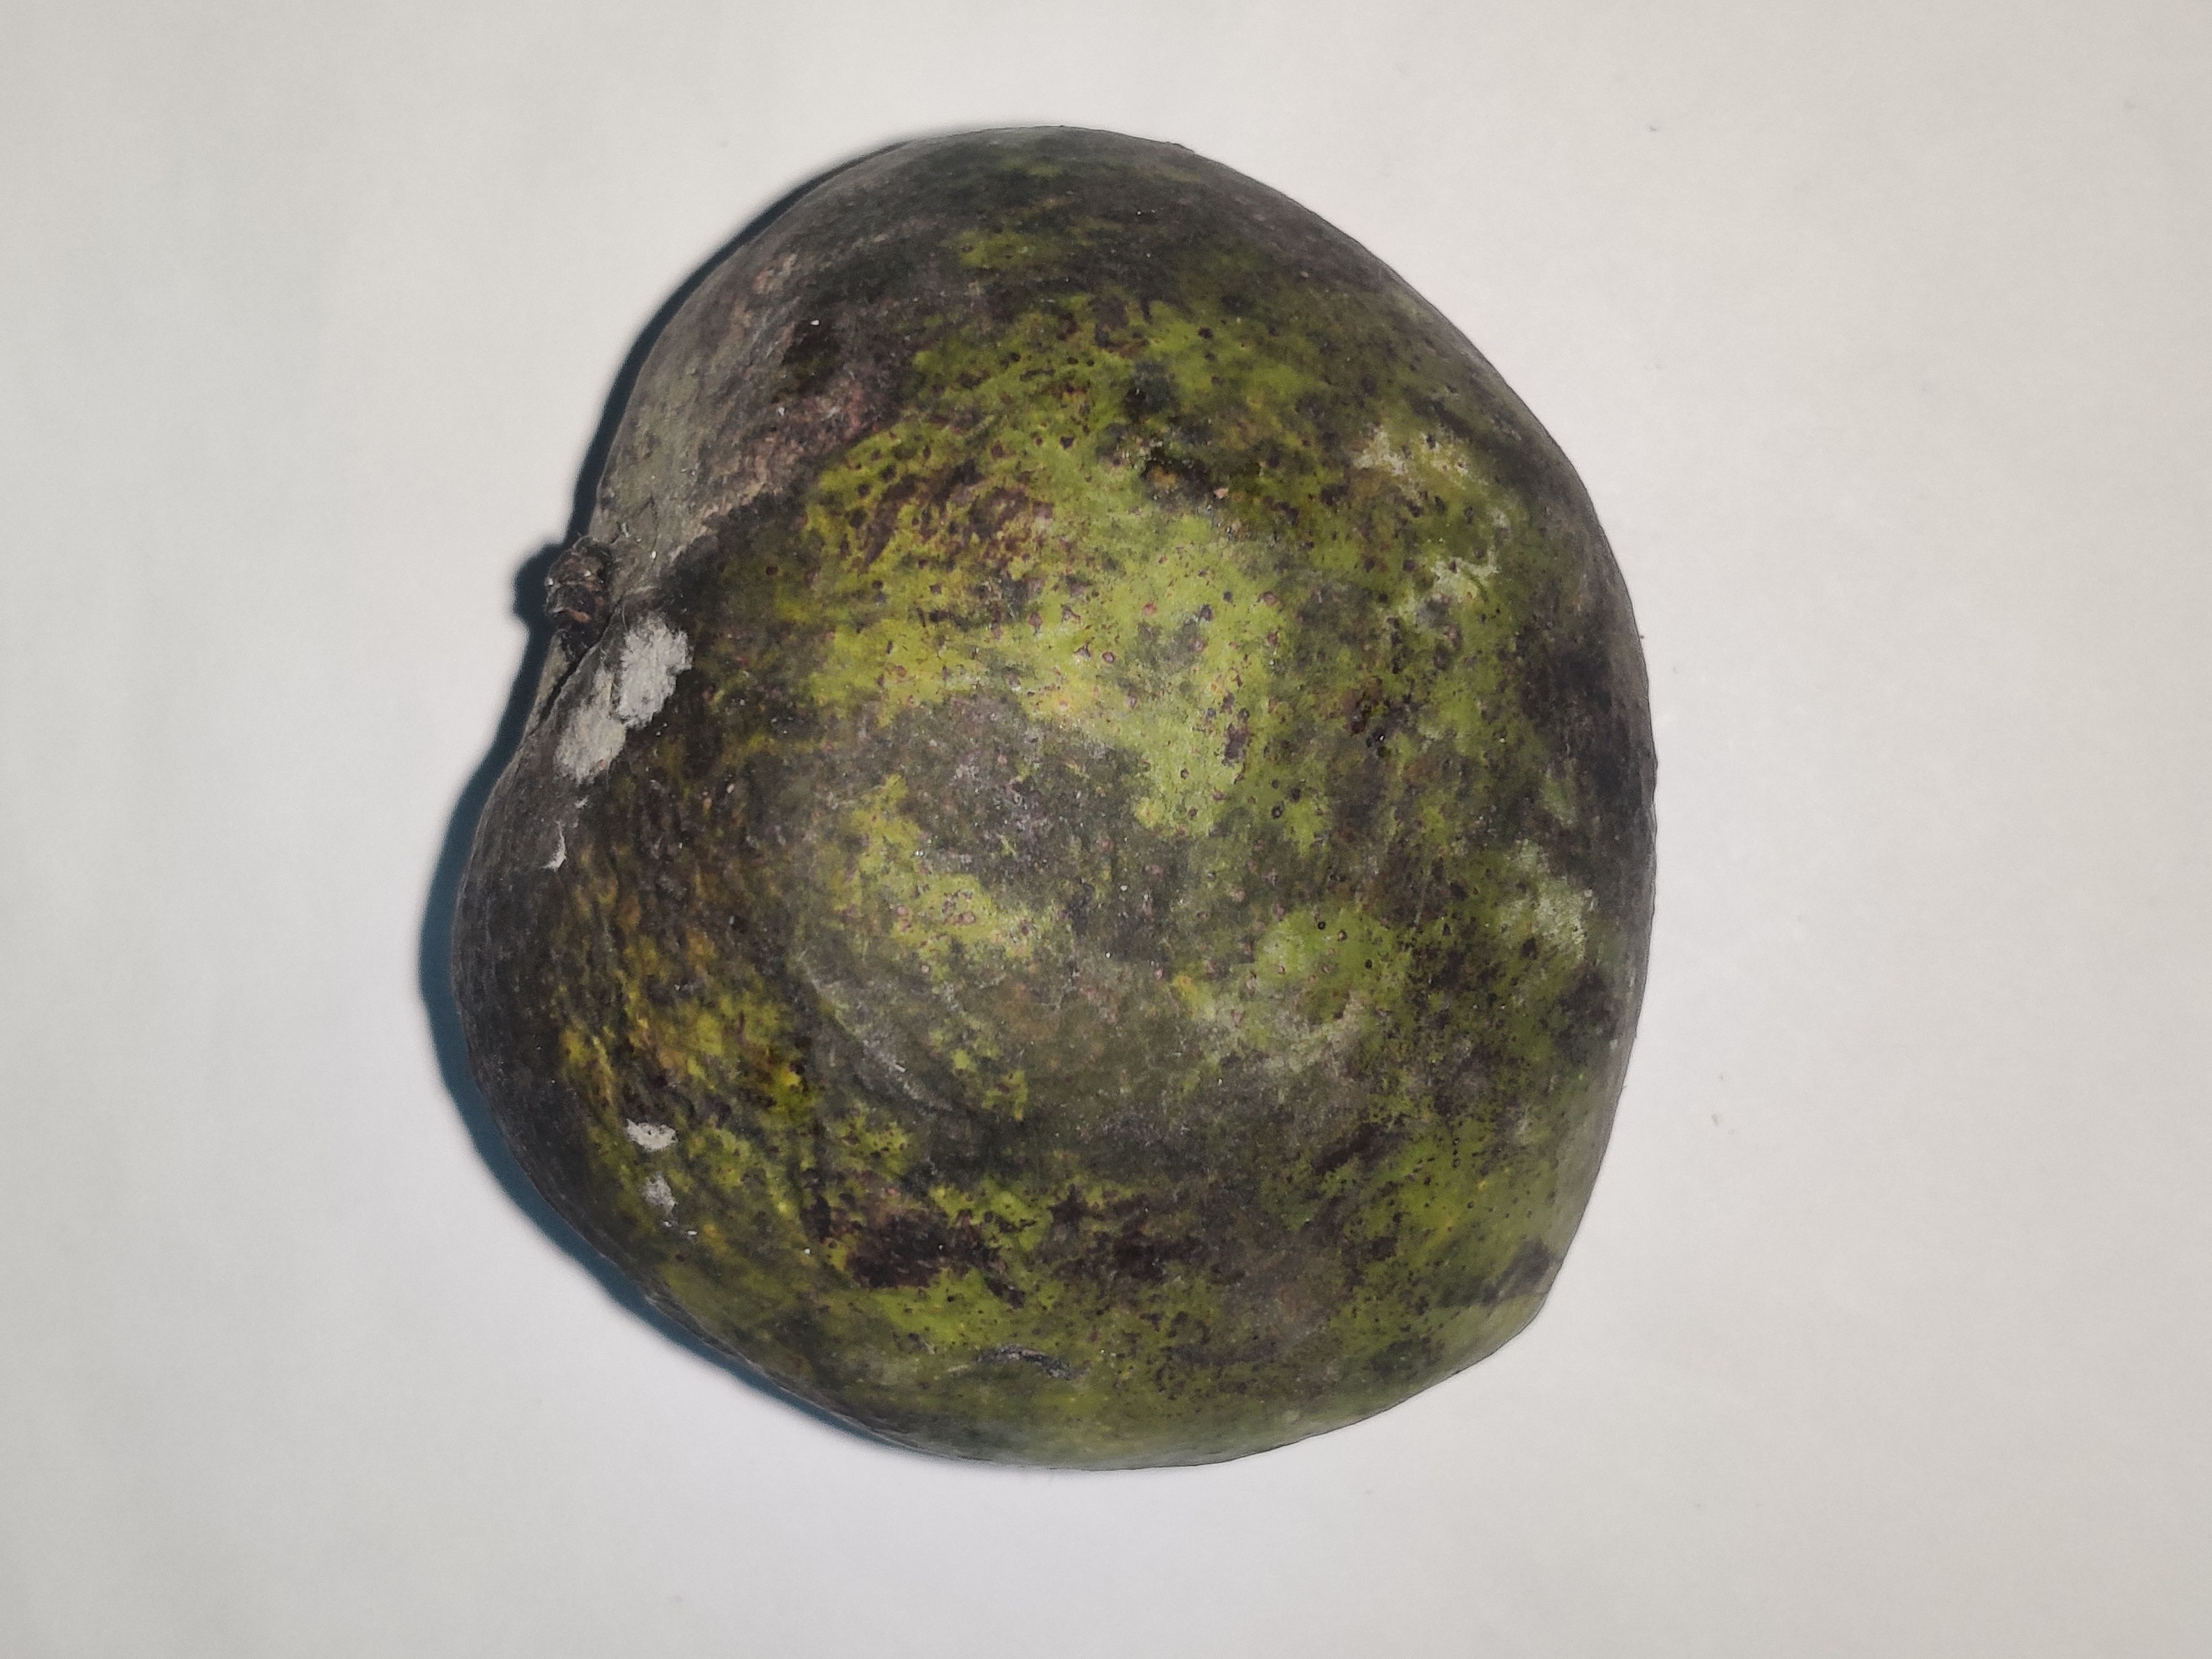
Fruit: mango
Grade: 3rd-grade